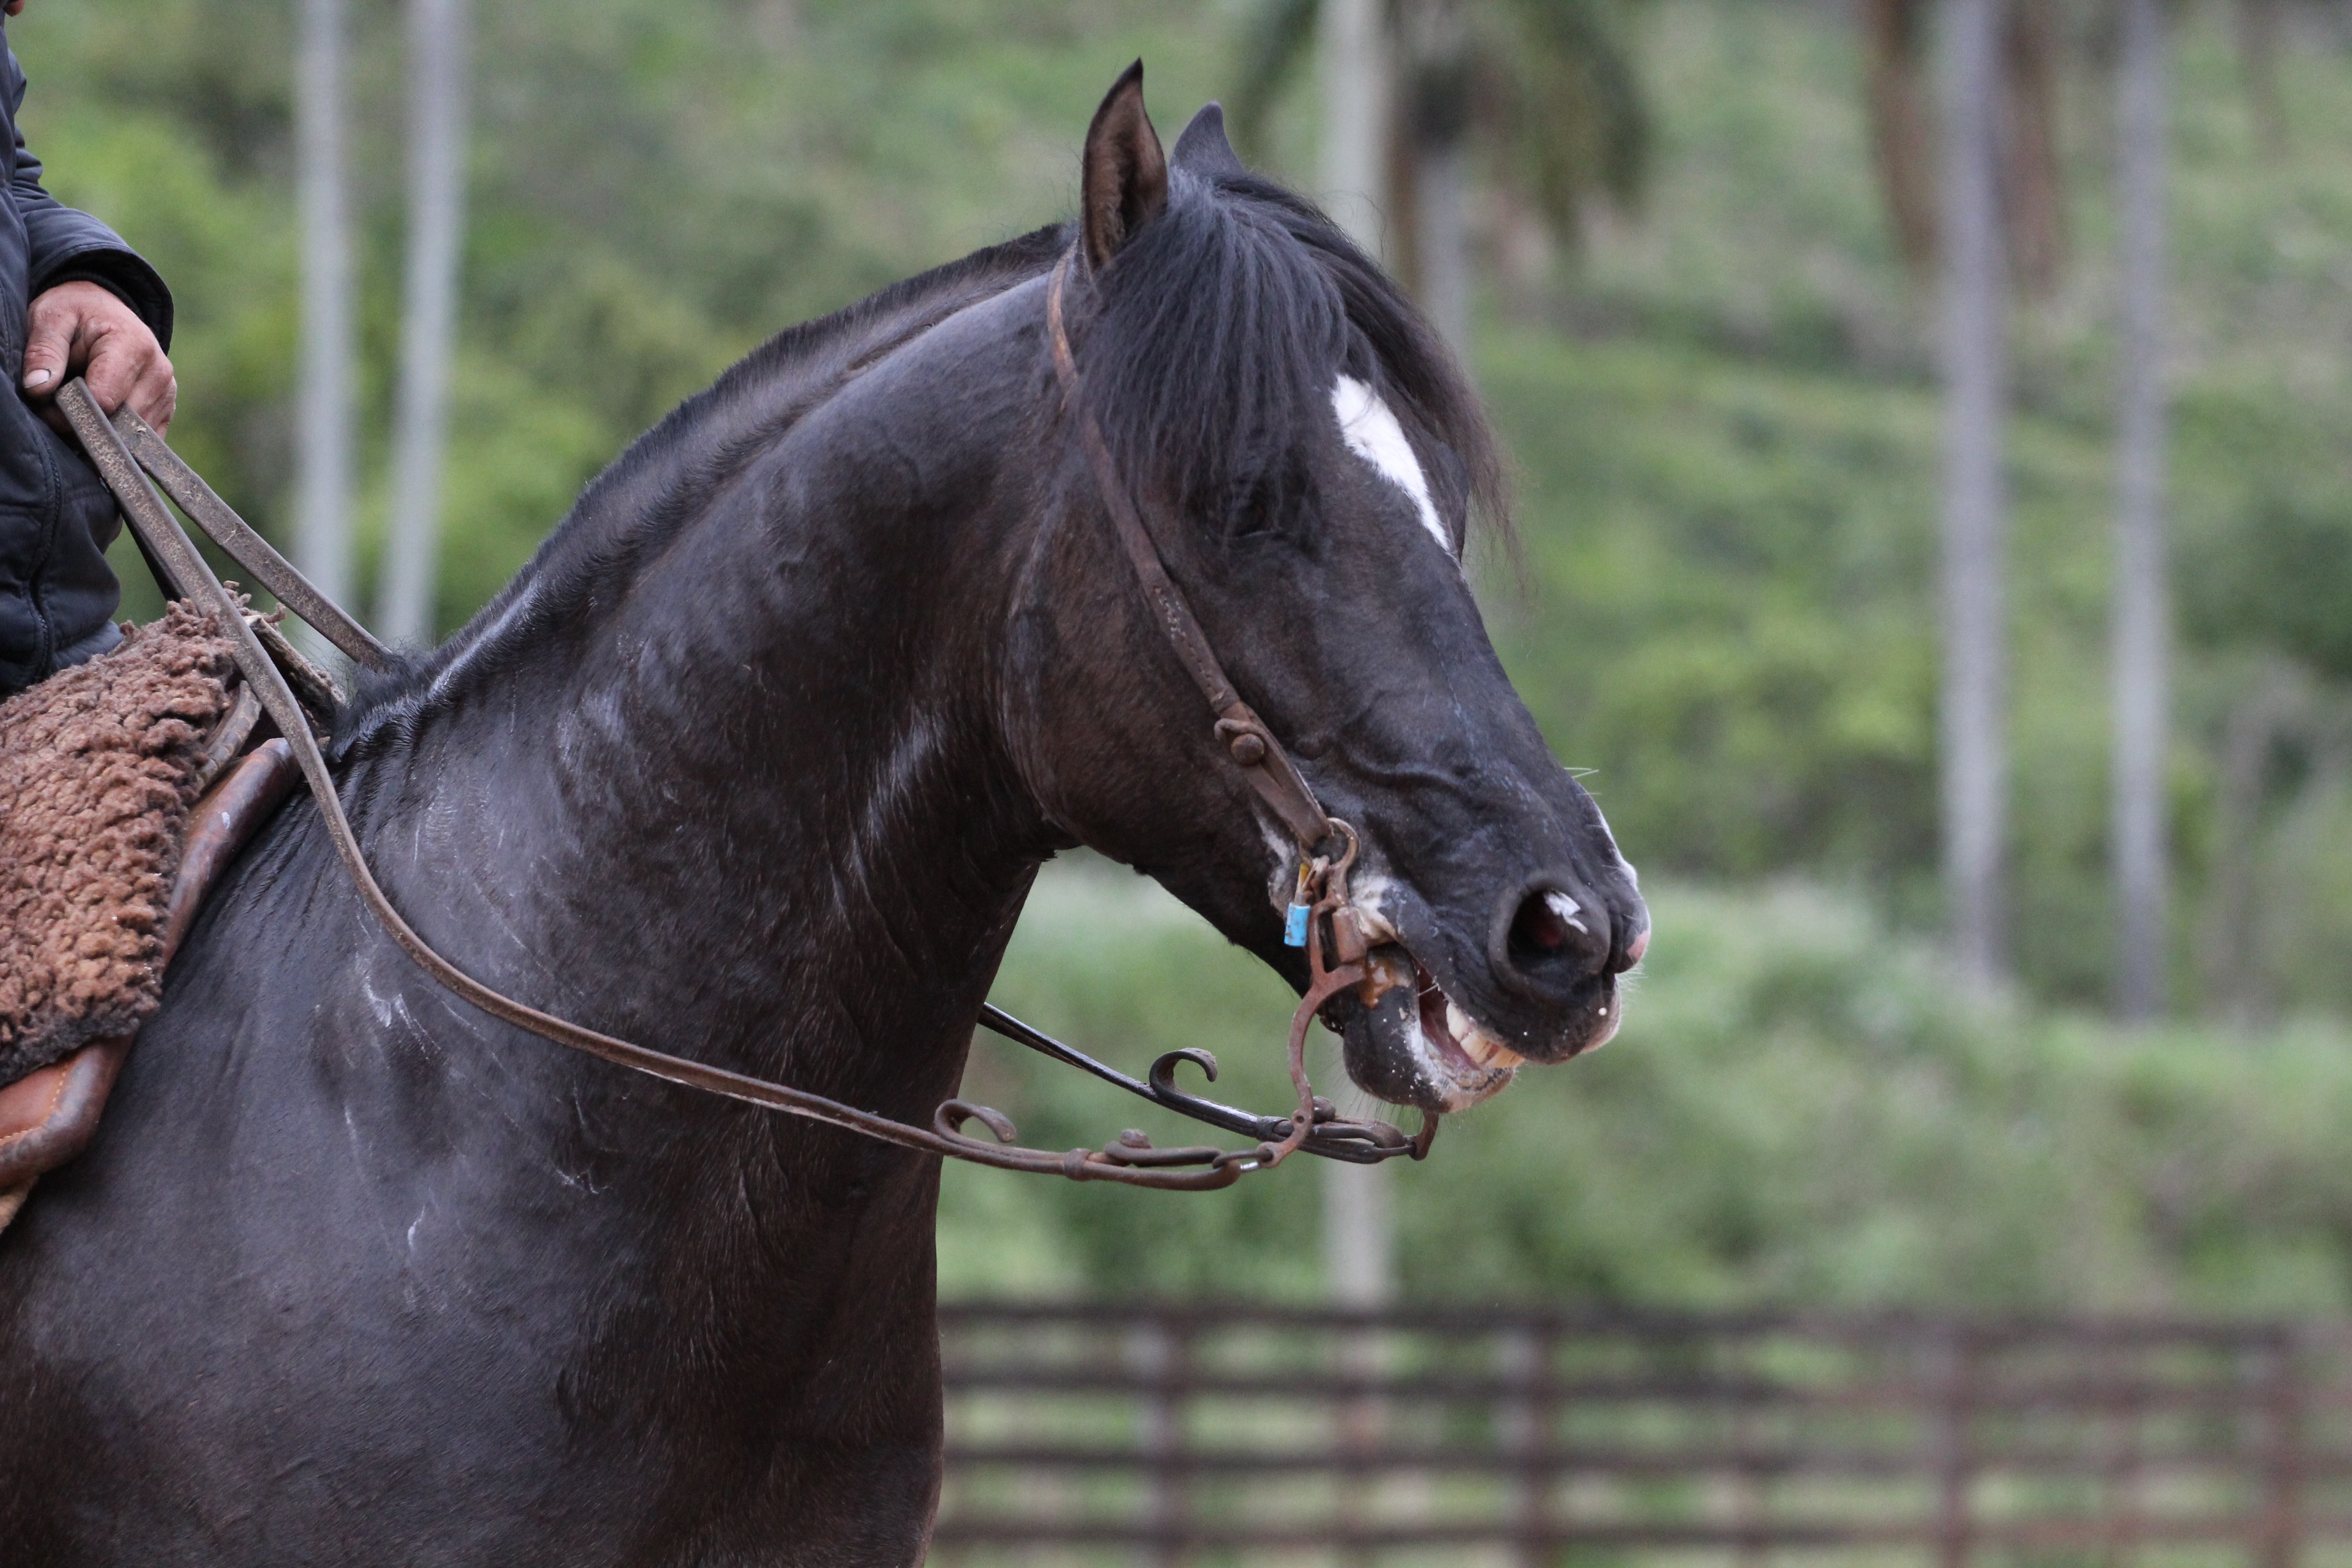
animal, horse, rein, mammal, stallion, mane, fauna, bridle, great, encyclopedia, knight, mare, equestrianism, eventing, horse like mammal, mustang horse, animal sports, english riding, equestrian sport